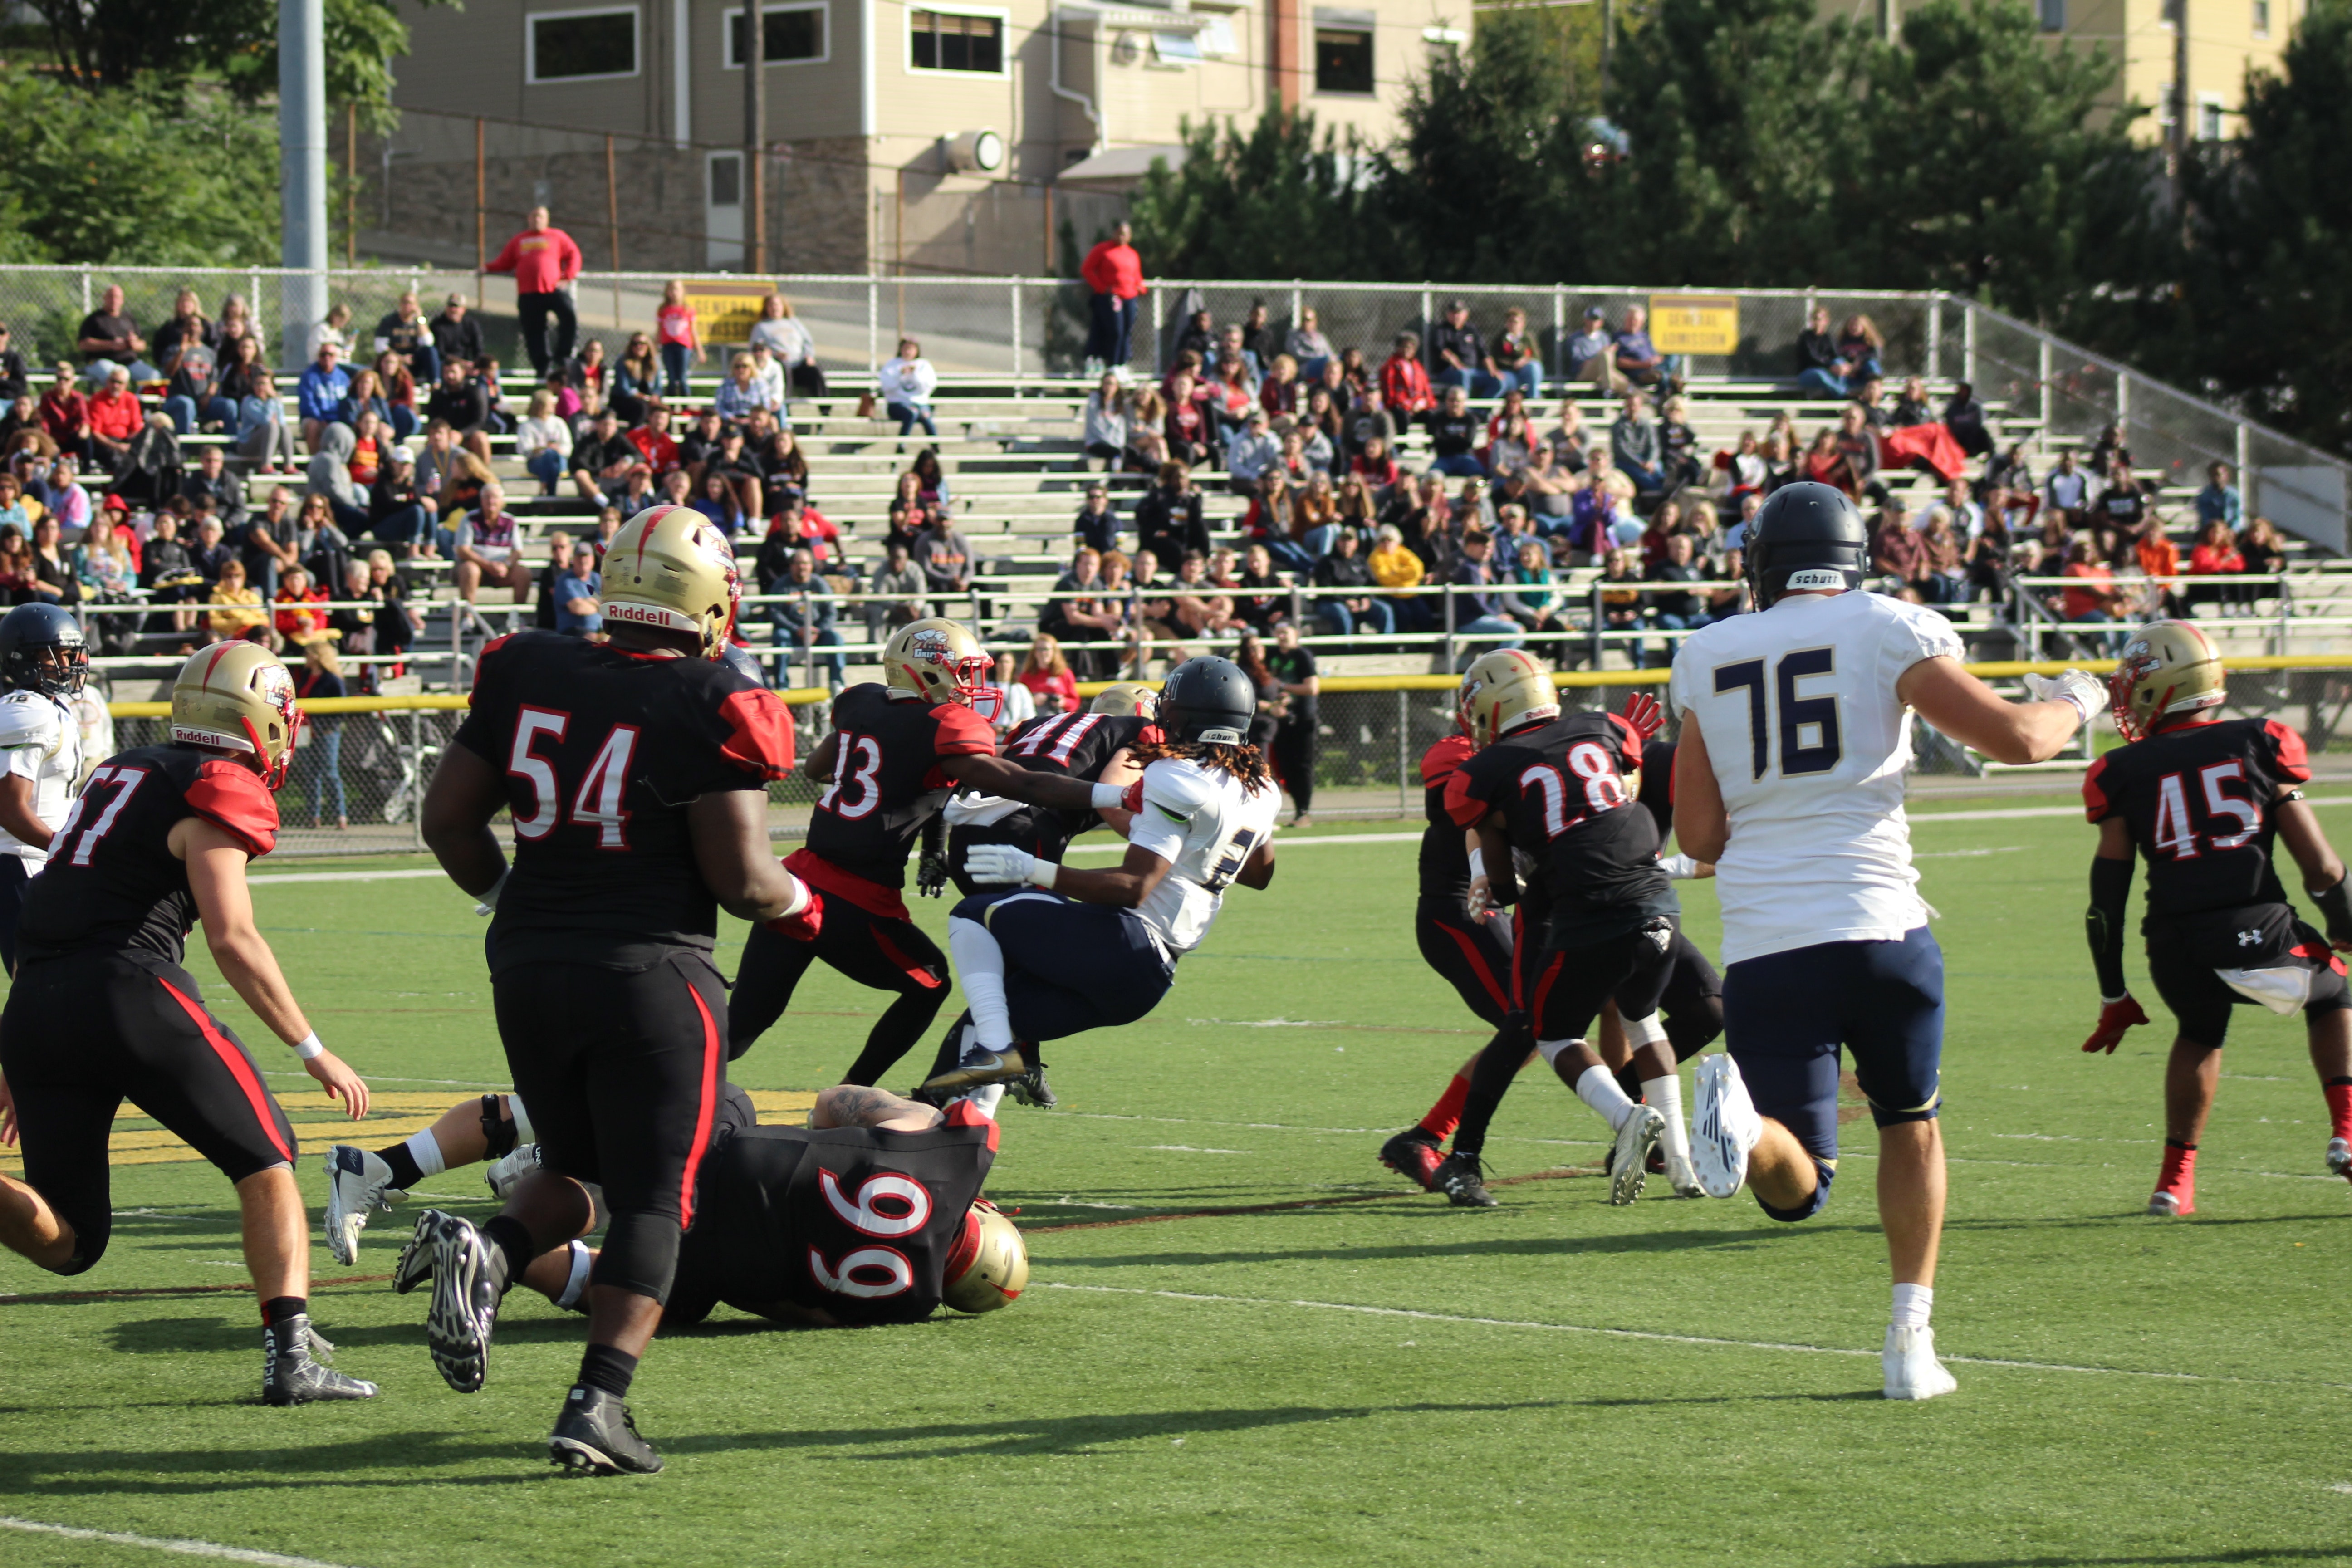
gridiron football, american football, team sport, sports, sport venue, canadian football, team, ball game, games, protective equipment in gridiron football, player, grass, football player, competition event, six man football, arena football, tournament, tackle, football helmet, stadium, football equipment and supplies, soccer, multi sport event, defensive tackle, competition, championship, touchdown, recreation